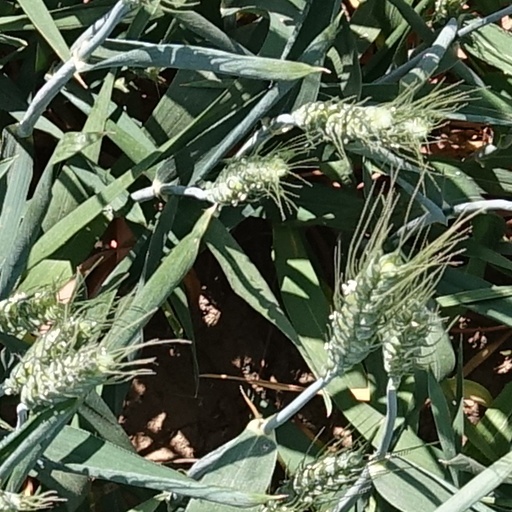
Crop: wheat